Hysterical History

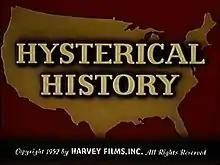
Title card in the Harvey Films print

Hysterical History is a 1953 American animated short film directed by Isadore Sparber, in the "Kartunes" series.